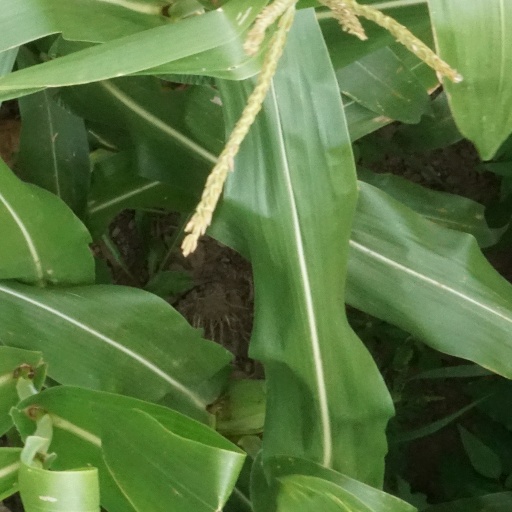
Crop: maize; corn